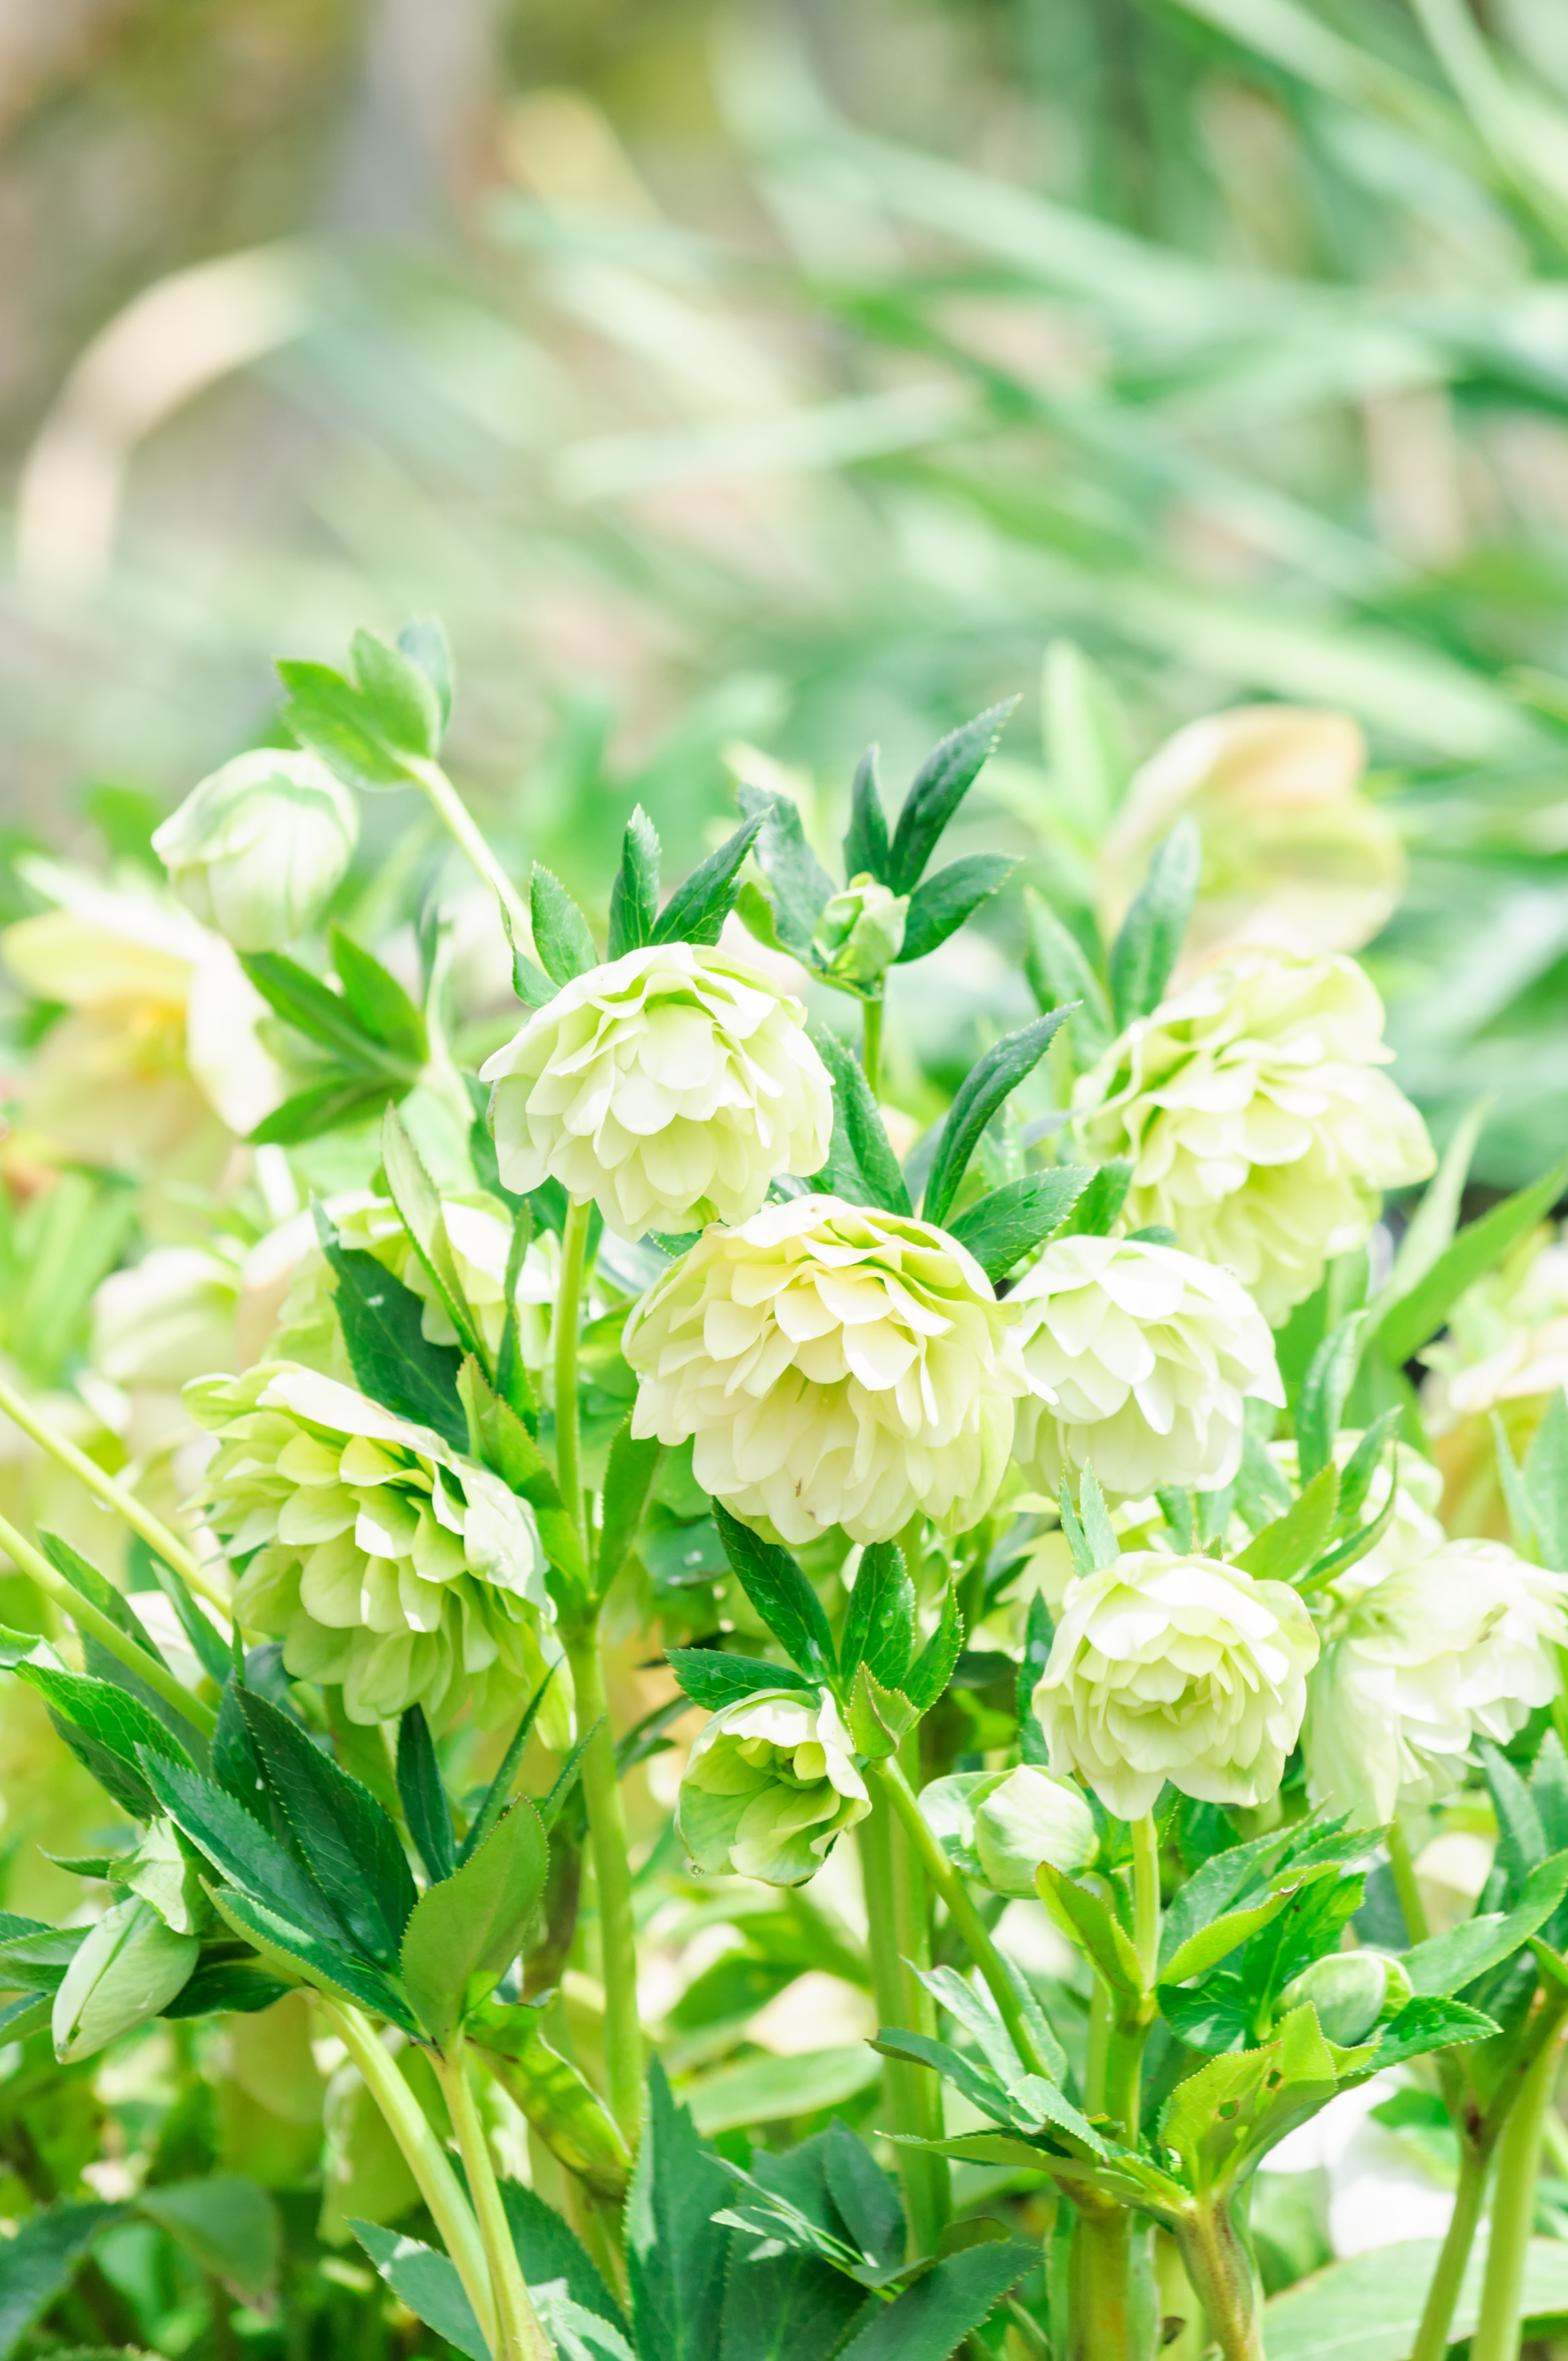
flower, flowering plant, plant, petal, herbaceous plant, wildflower